Monica Lanz

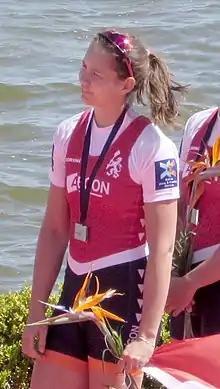
Lanz at the 2016 European Championships

Monica Lanz (born 8 April 1991) is a Dutch rower who competes in the eights. She won silver medals at the 2015 and 2016 European Championships and placed sixth at the 2016 Rio Olympics.